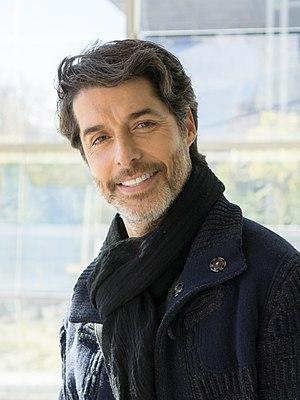
Francisco Pérez Bannen, est un acteur et présentateur de télévision chilien.